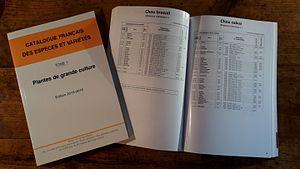
Catalogue officiel français des espèces et variétés. Edition 2015-2016 Sedis
Le catalogue officiel des espèces et variétés végétales répertorie les espèces et leurs variétés cultivées issues de sélection, dont les semences sont autorisées à la vente et à la culture.